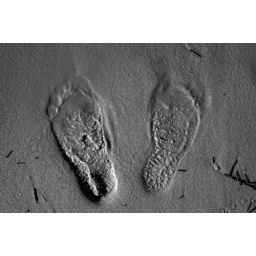
This is a shot from the archives - my footprints in the sand on the beach in Key West, FL.